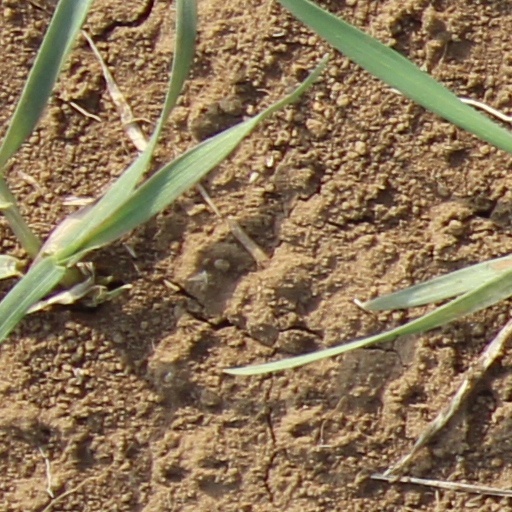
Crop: wheat